John Parkinson (botanist)

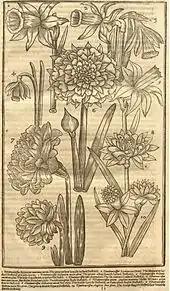
Narcissi, "Paradisus Terrestris" 1629. 8. Great Double Yellow Spanish Daffodil

Parkinson actively sought new varieties of plants through his contacts abroad and by financing William Boel's plant-hunting expedition to Iberia and North Africa in 1607–1608. He introduced seven new plants into England and was the first gardener in England to grow the great double yellow Spanish daffodil ("Pseudonarcissus aureus Hispanicus flore pleno" or Parkinson's Daffodil, see illustration). ("I thinke none ever had this kind before myselfe nor did I myself ever see it before the year 1618 for it is of mine own raising and flowering first in my own garden".)